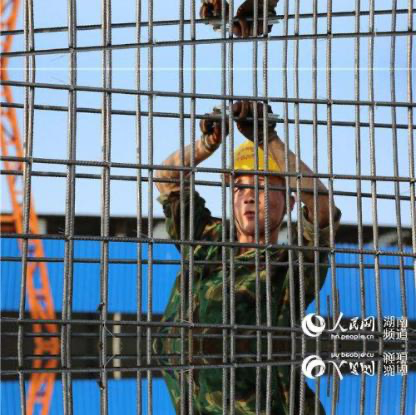
Objects in the image:
label: helmet